List of accidents and incidents involving military aircraft (1943–1944)

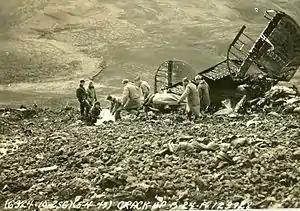
U.S. Army personnel remove bodies from the wreckage of General Frank Maxwell Andrews' B-24D after it struck a mountain side in Iceland, 3 May 1943. The rudders and elevators have lost their fabric covering after the accident

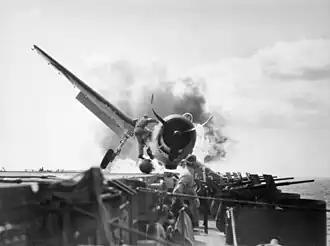
Lt. Walter L. Chewning effecting pilot rescue aboard USS "Enterprise", 10 November 1943.

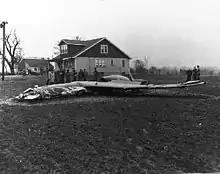
The first XP-55 lies inverted following a crash during flight testing.

On 21 November 1943, a Douglas C-47 aircraft crashed into Locust Mountain in Mahanoy Township, Pennsylvania. Seven of the occupants on board the aircraft were killed, and two survived with serious injuries.